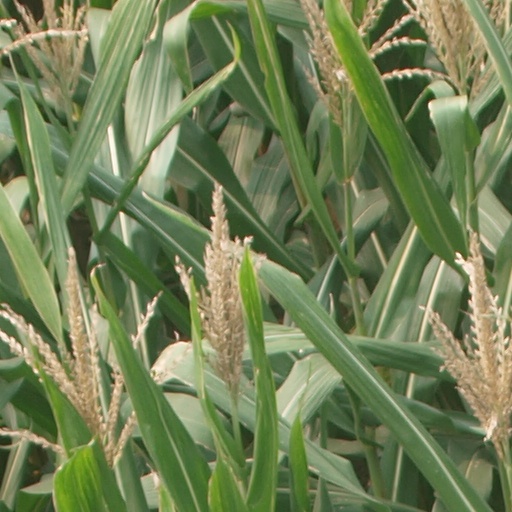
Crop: maize; corn